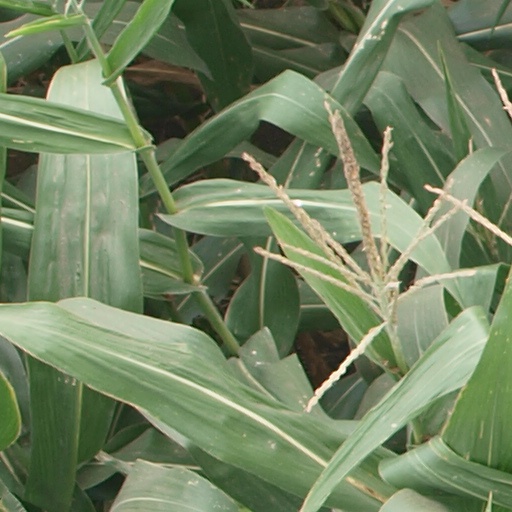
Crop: maize; corn